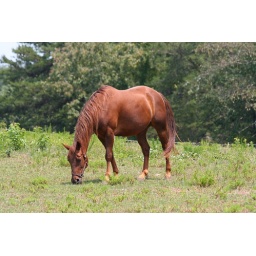
He is in a pasture next door to our land.